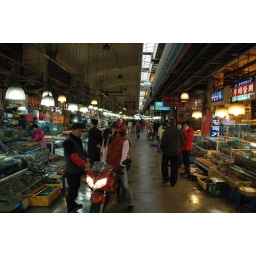
Most of the light in the enourmous hall comes of the white bright lamps above the stalls